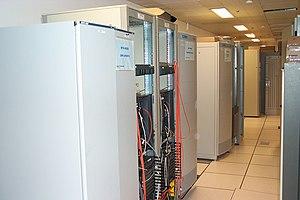
Vue de baies télécom du laboratoire client ""Lab-SENIC"" (""SITA Equant Network Integration Center""), à Neuilly-sur-Seine, commun à SITA et à Equant en janvier 2001 - Baies contenant des switchs Nortel DPN100 et Passport"
La Société internationale de télécommunication aéronautique est une organisation internationale créée en 1949 qui fournit des services de communications et des services informatiques à l'industrie aéronautique.